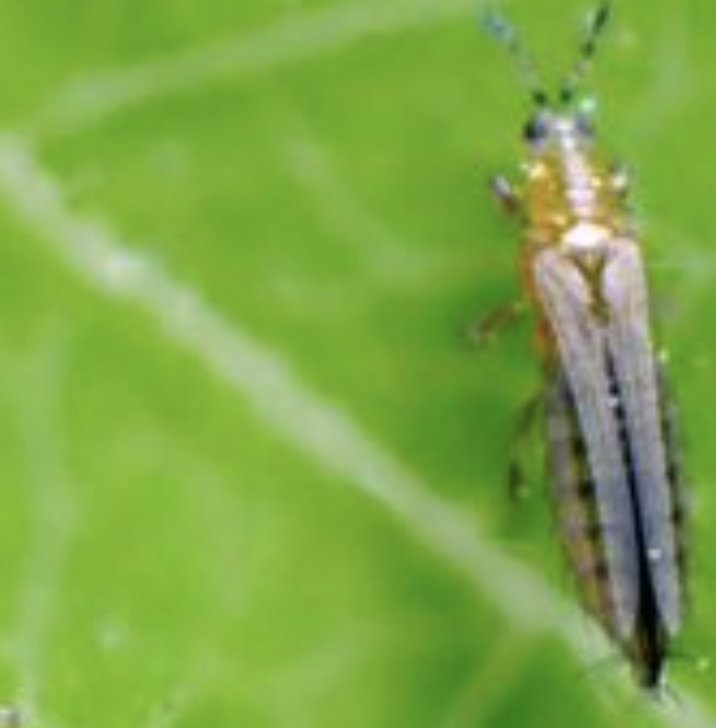
Label: thrips_disease